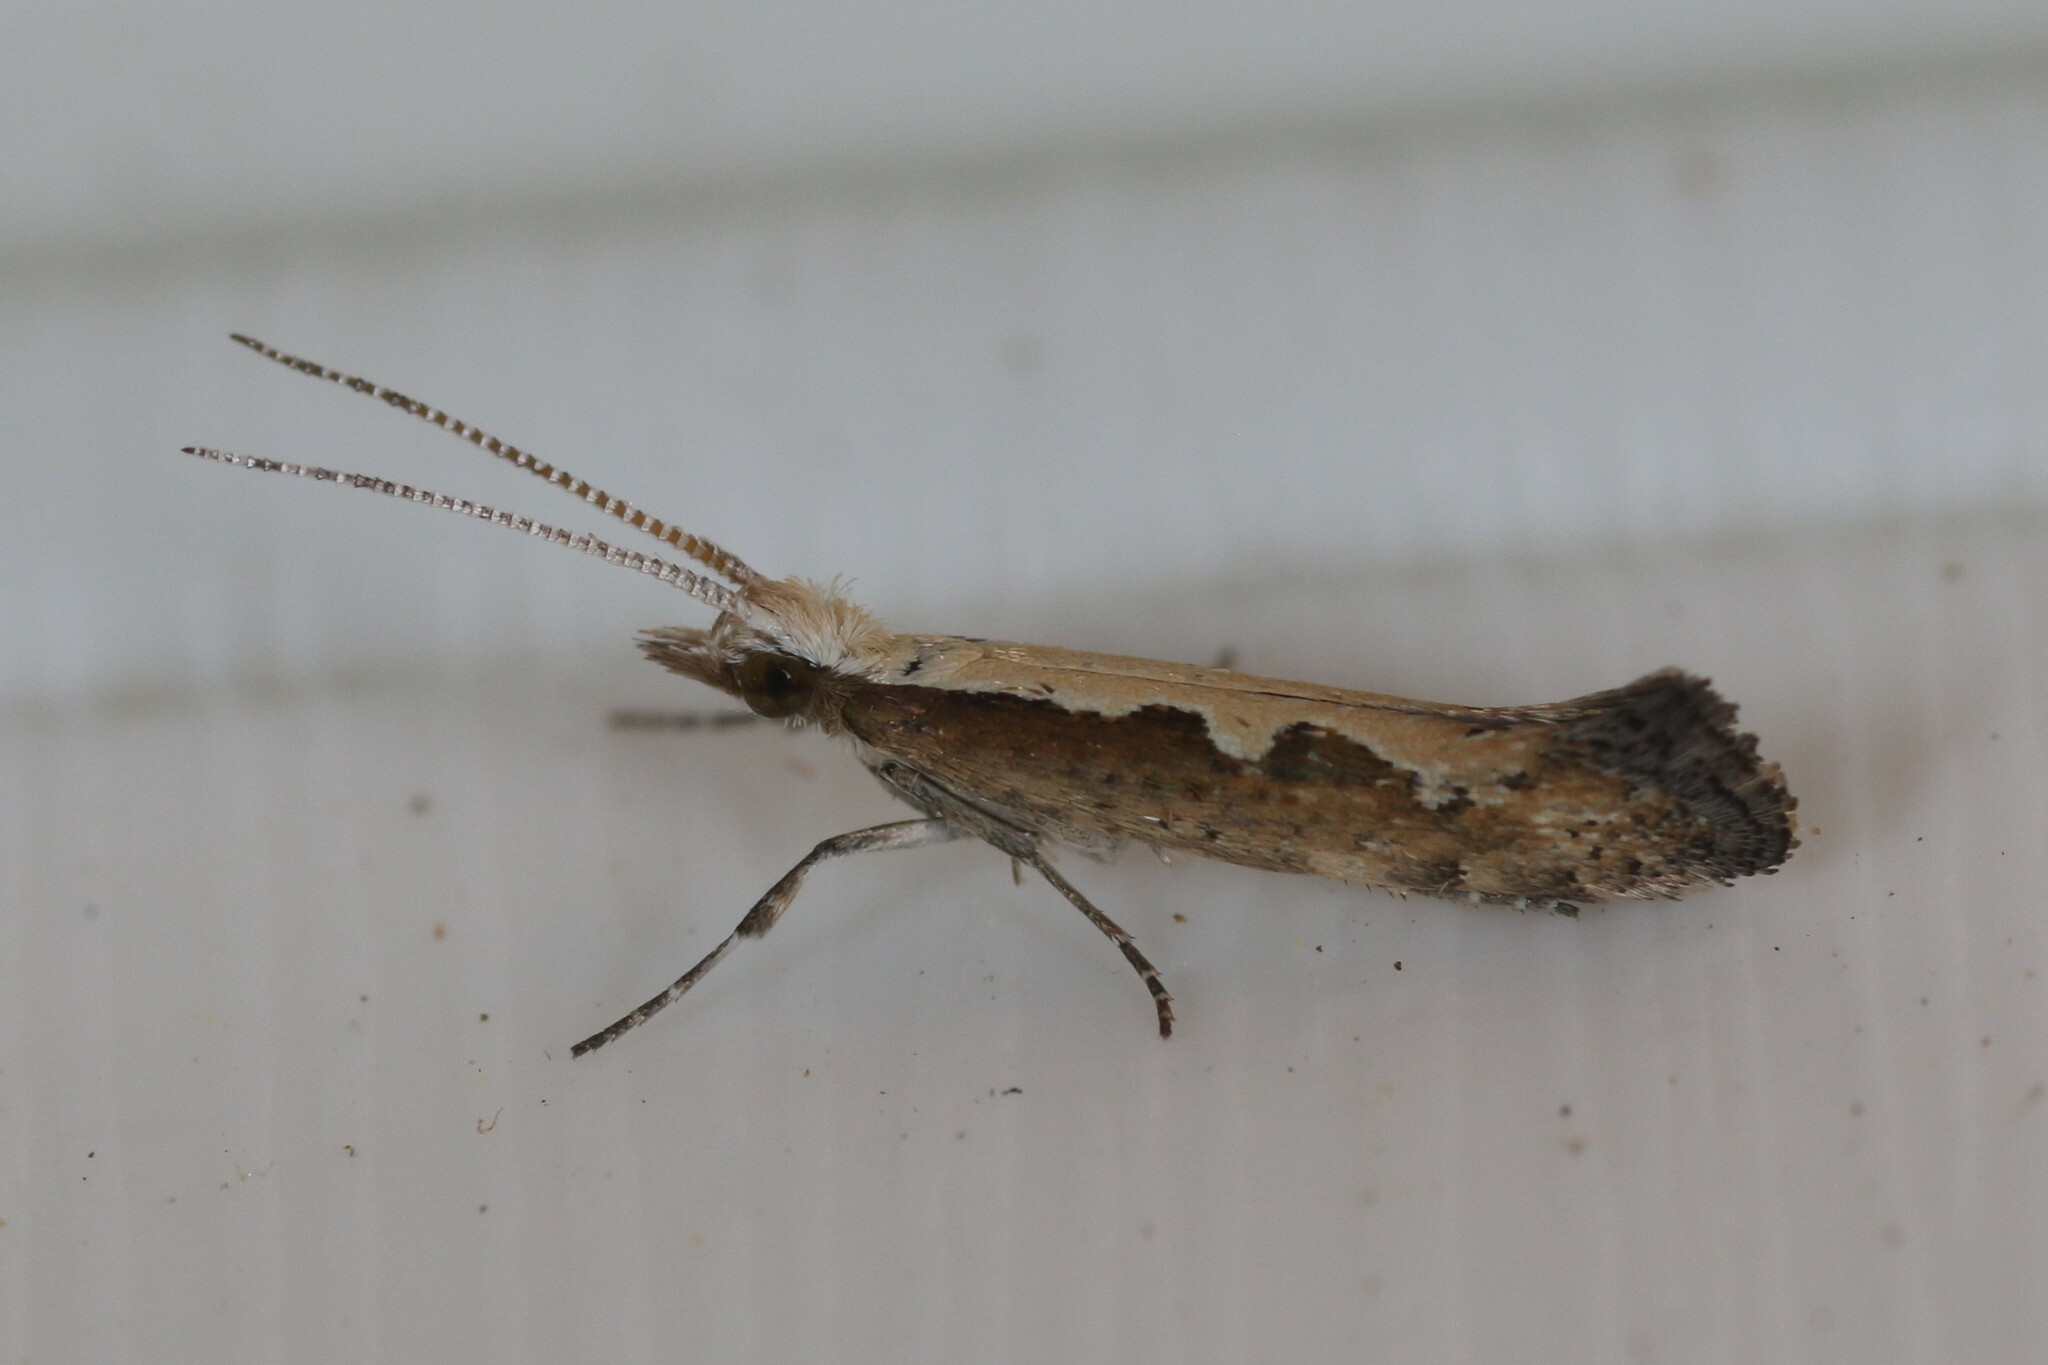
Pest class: diamondback_moth